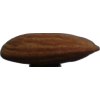
Label: Almonds 1